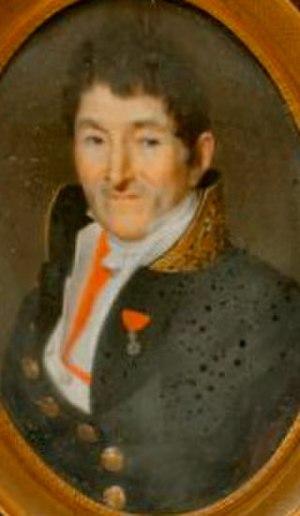
Augustin-Charles-Alexandre Ollivier (1772-1831)
Augustin-Charles-Alexandre Ollivier, dit le baron Ollivier, est un banquier et homme politique français.